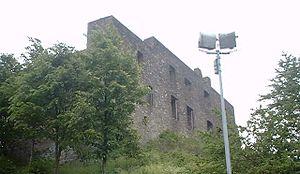
Ulmen est une ville d'environ 3 000 habitants située dans le Land de Rhénanie-Palatinat, dans le massif volcanique de l'Eifel. Elle appartient à l'arrondissement de Cochem-Zell. Son nom signifie les ormes.